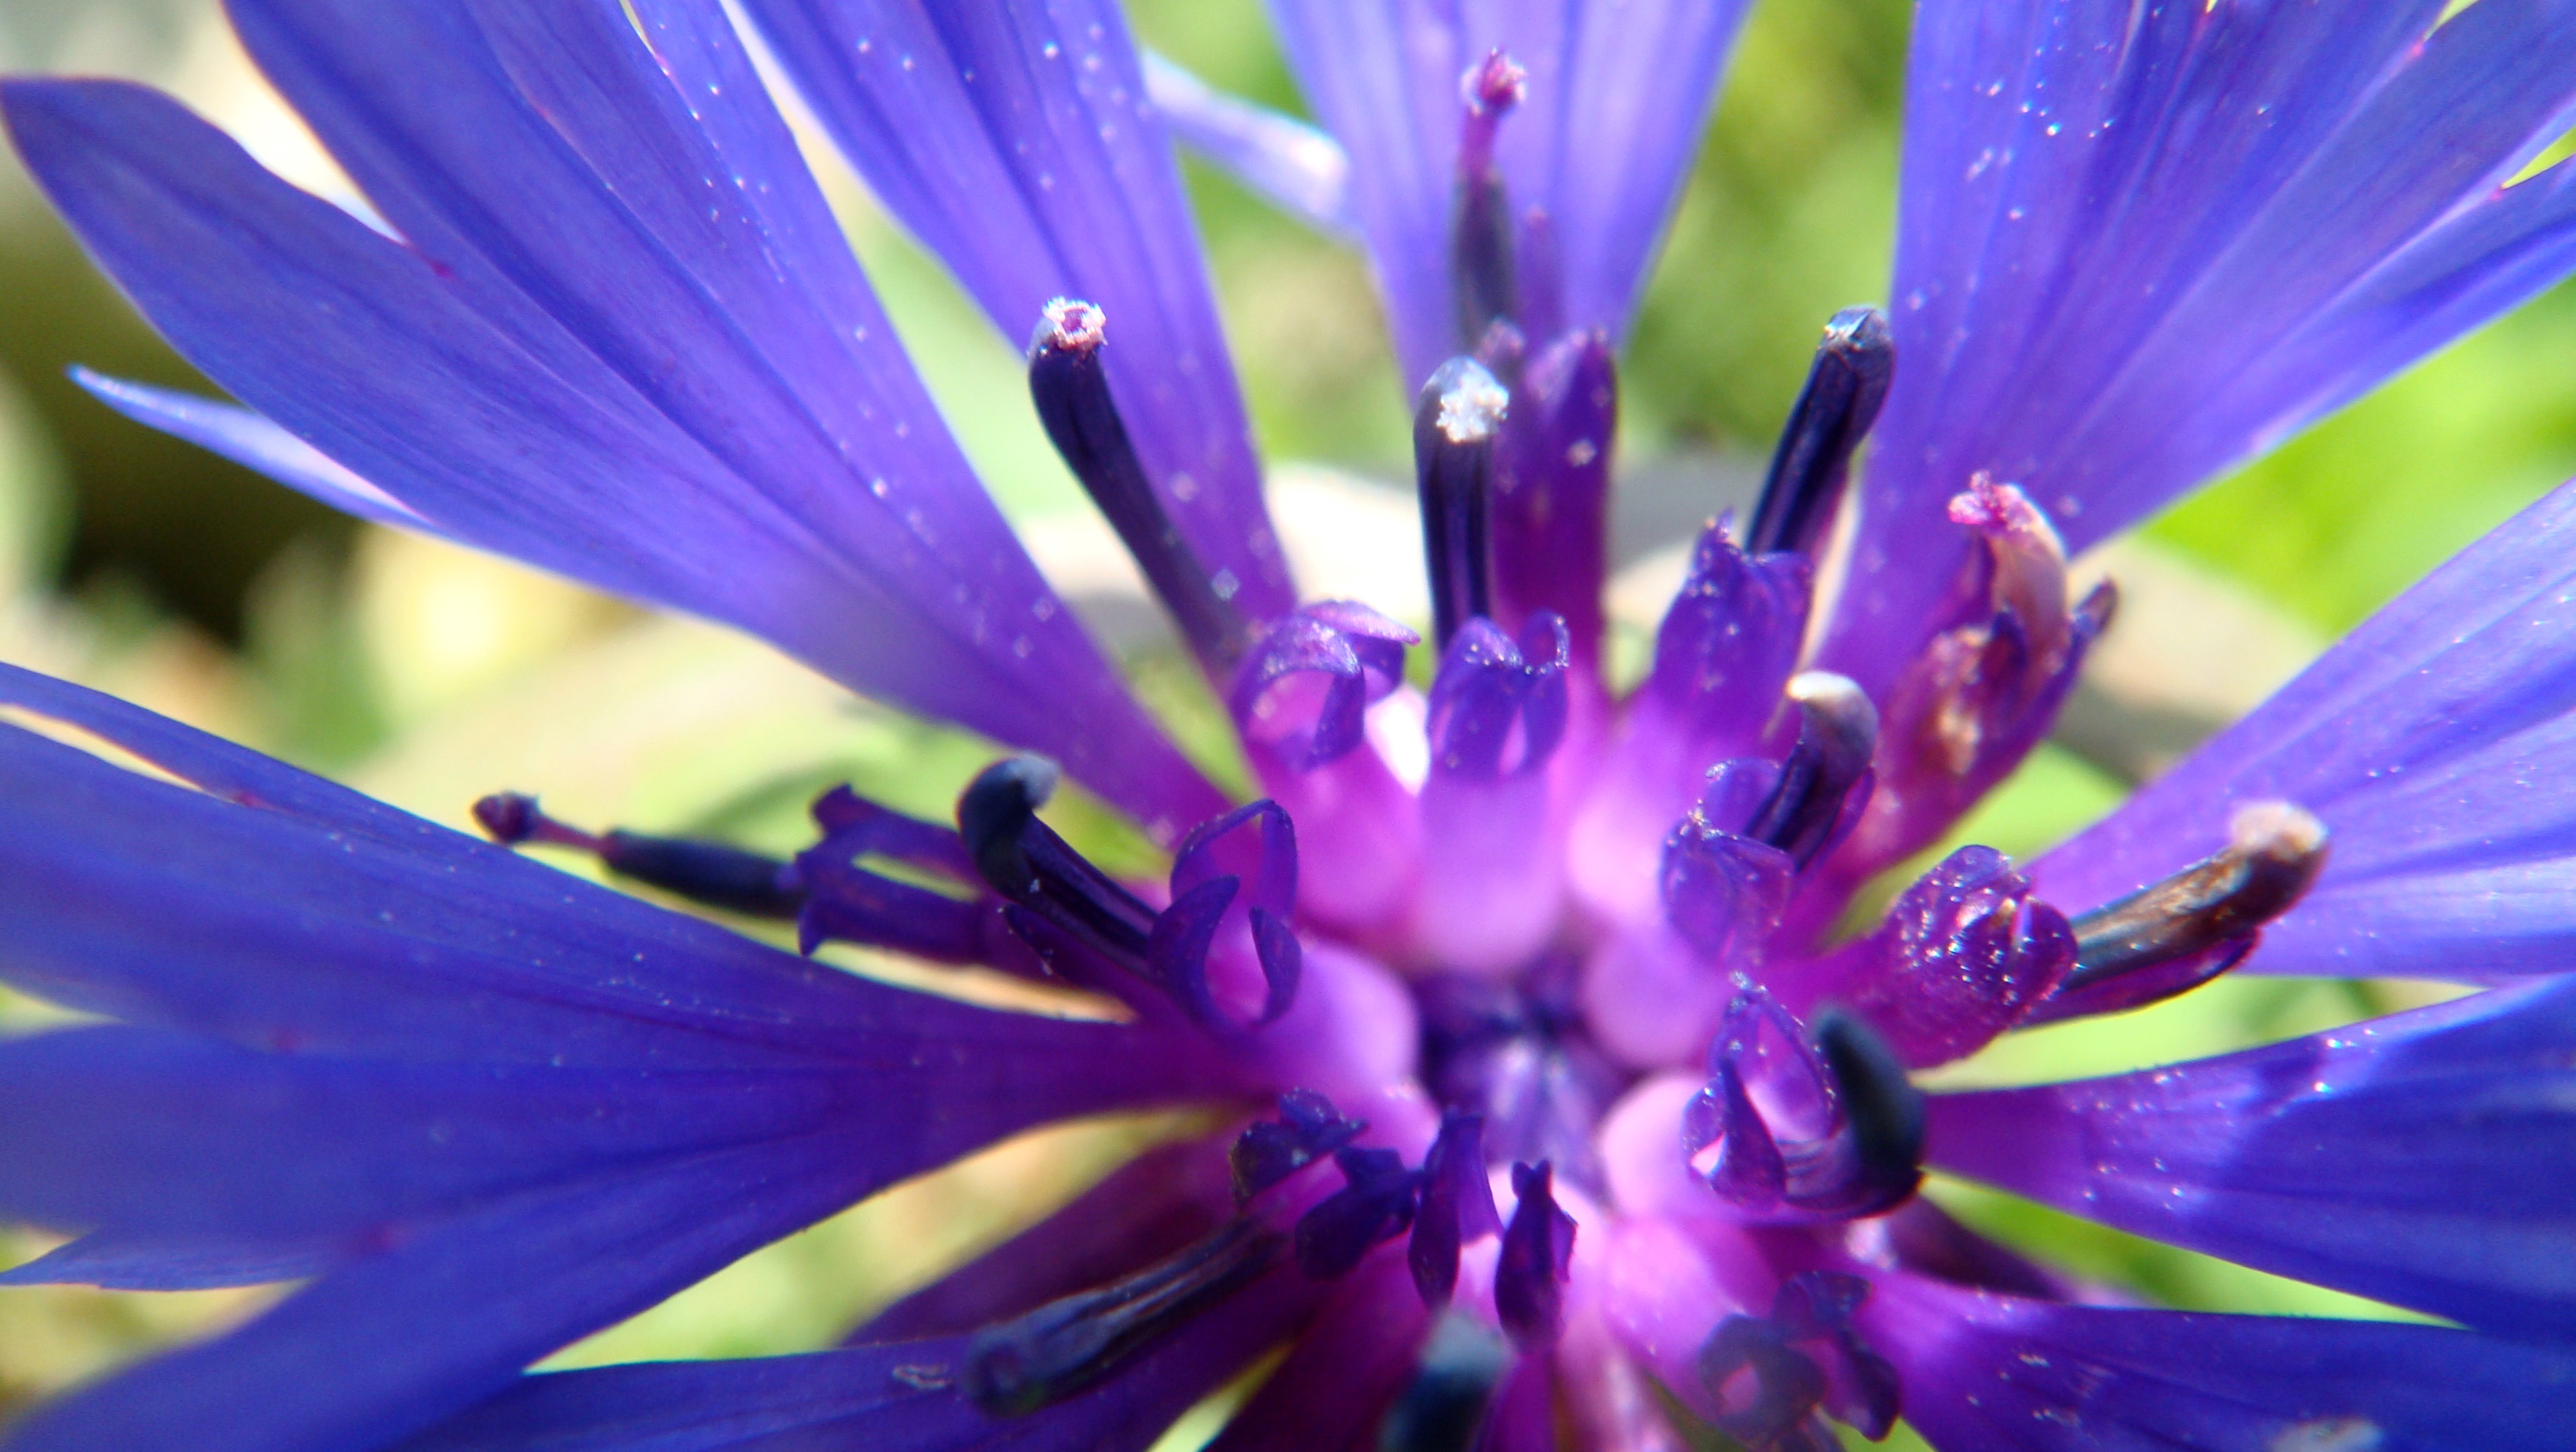
blossom, plant, photography, flower, petal, food, herb, produce, vegetable, flora, wildflower, close up, chicory, macro photography, plant stem